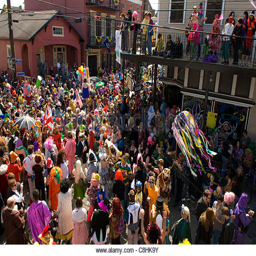
the parade during mardi gras